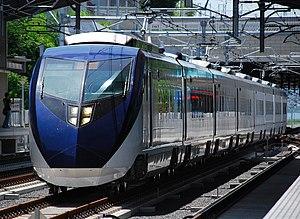
Skyliner est un service ferroviaire reliant Tokyo à l'aéroport de Narita. Il est géré par la compagnie Keisei.